Brian McClair

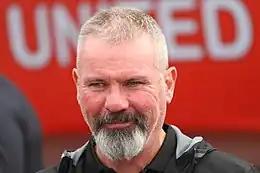
McClair in 2017

Brian John McClair (born 8 December 1963) is a Scottish football coach and former professional footballer. As a player, he was a forward from 1980 to 1998, notable for his near 11-year spell at Manchester United where he won 14 trophies including four Premier League titles, two FA Cups and the European Cup Winners' Cup.